El Clásico Del Sur

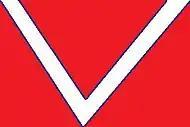
Tiburones Rojos de Veracruz flag

From 1952 to 1970, no matches took place due to economic problems with both clubs in the 1950s, Puebla FC folded in 1957 and would not be reformed until 1964 in the second division. The classico would reform after puebla's promotion in 1970.